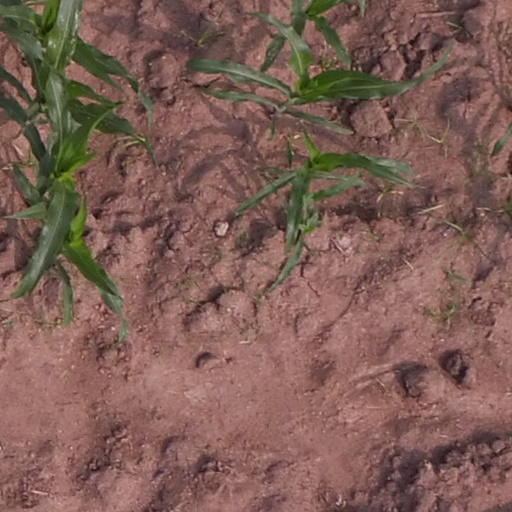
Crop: maize; corn